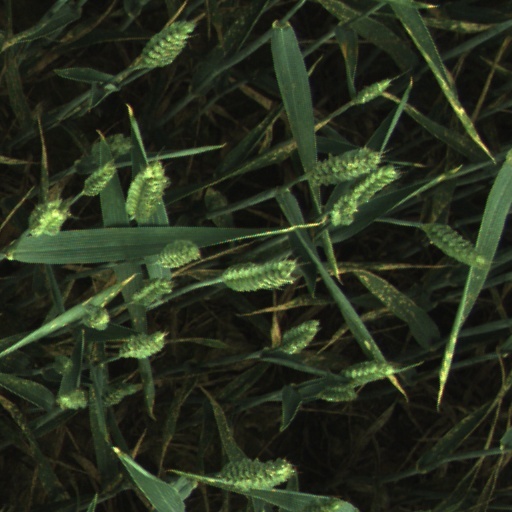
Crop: wheat